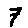
Label: 7